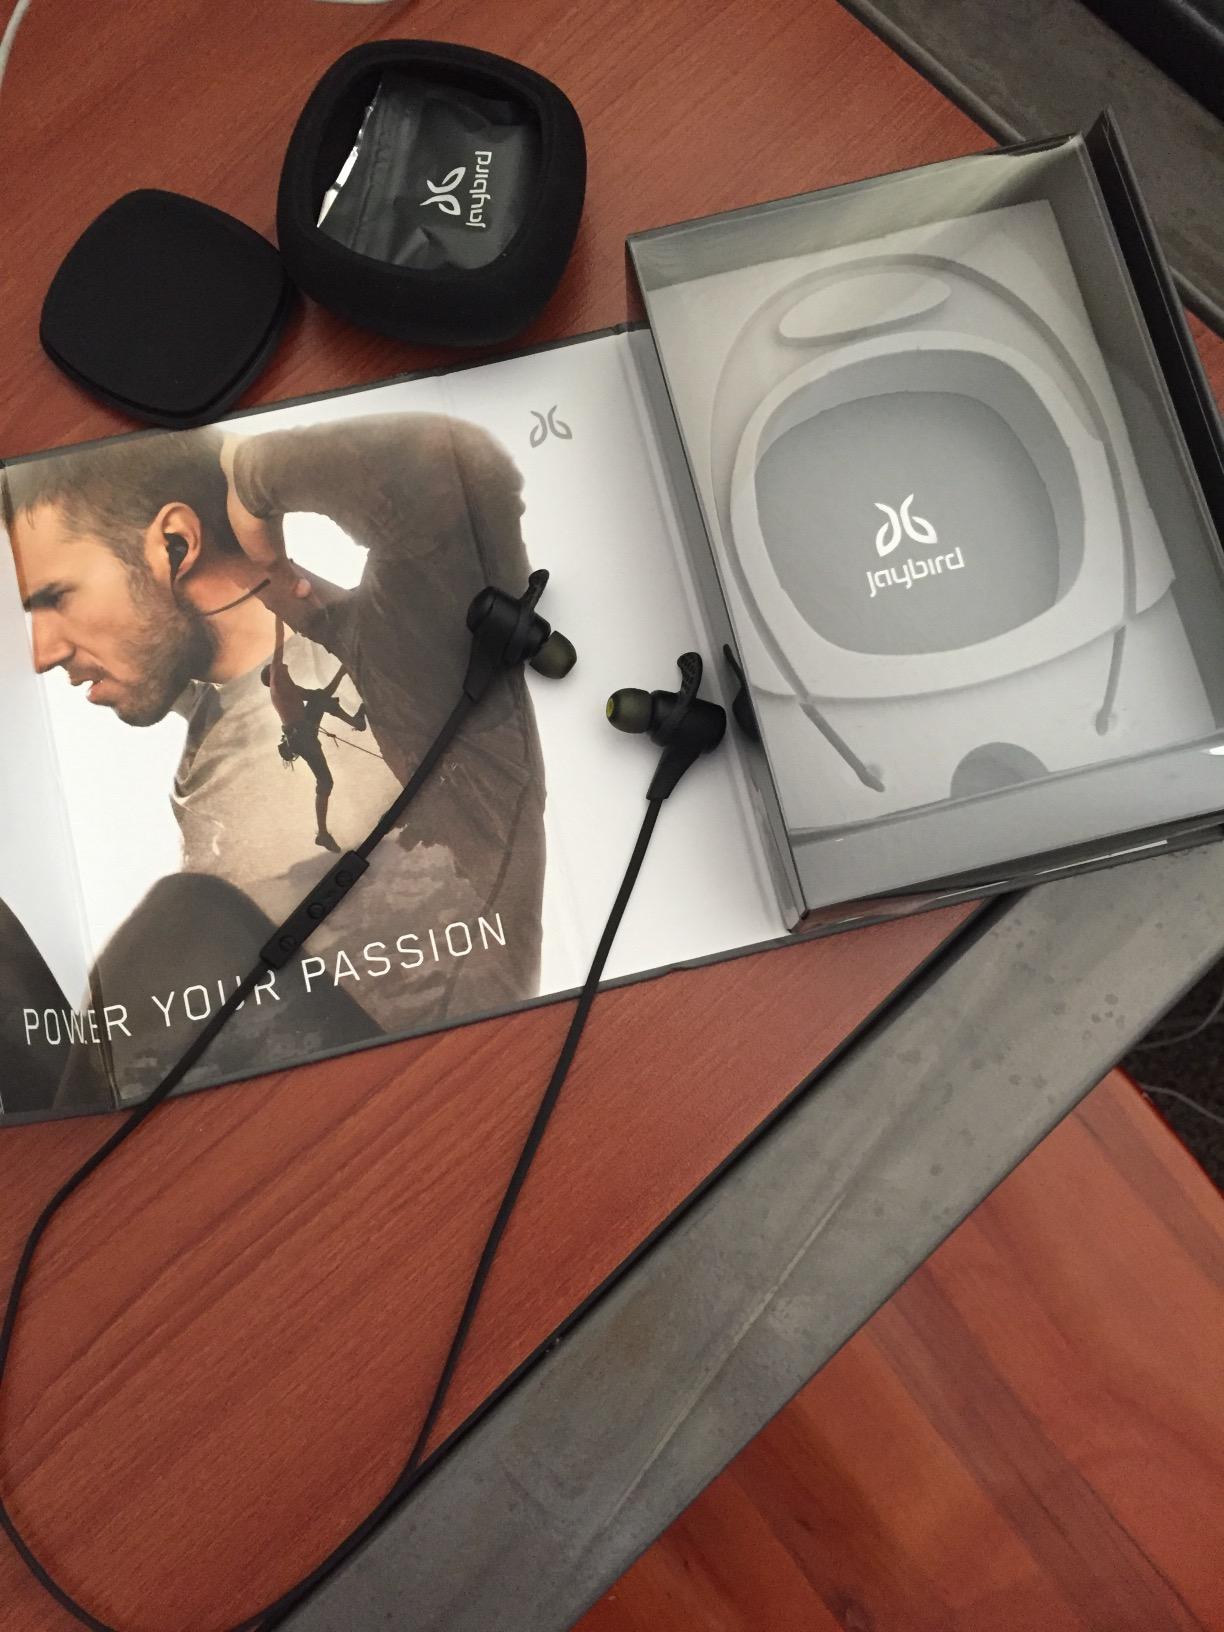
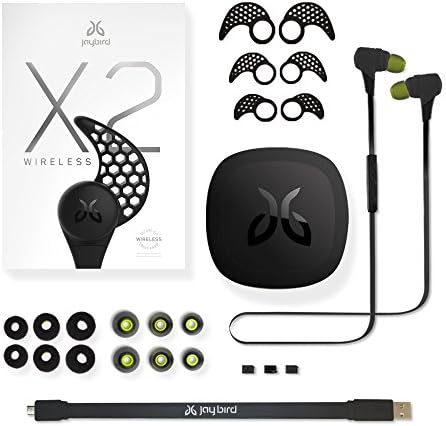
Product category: headphones
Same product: yes